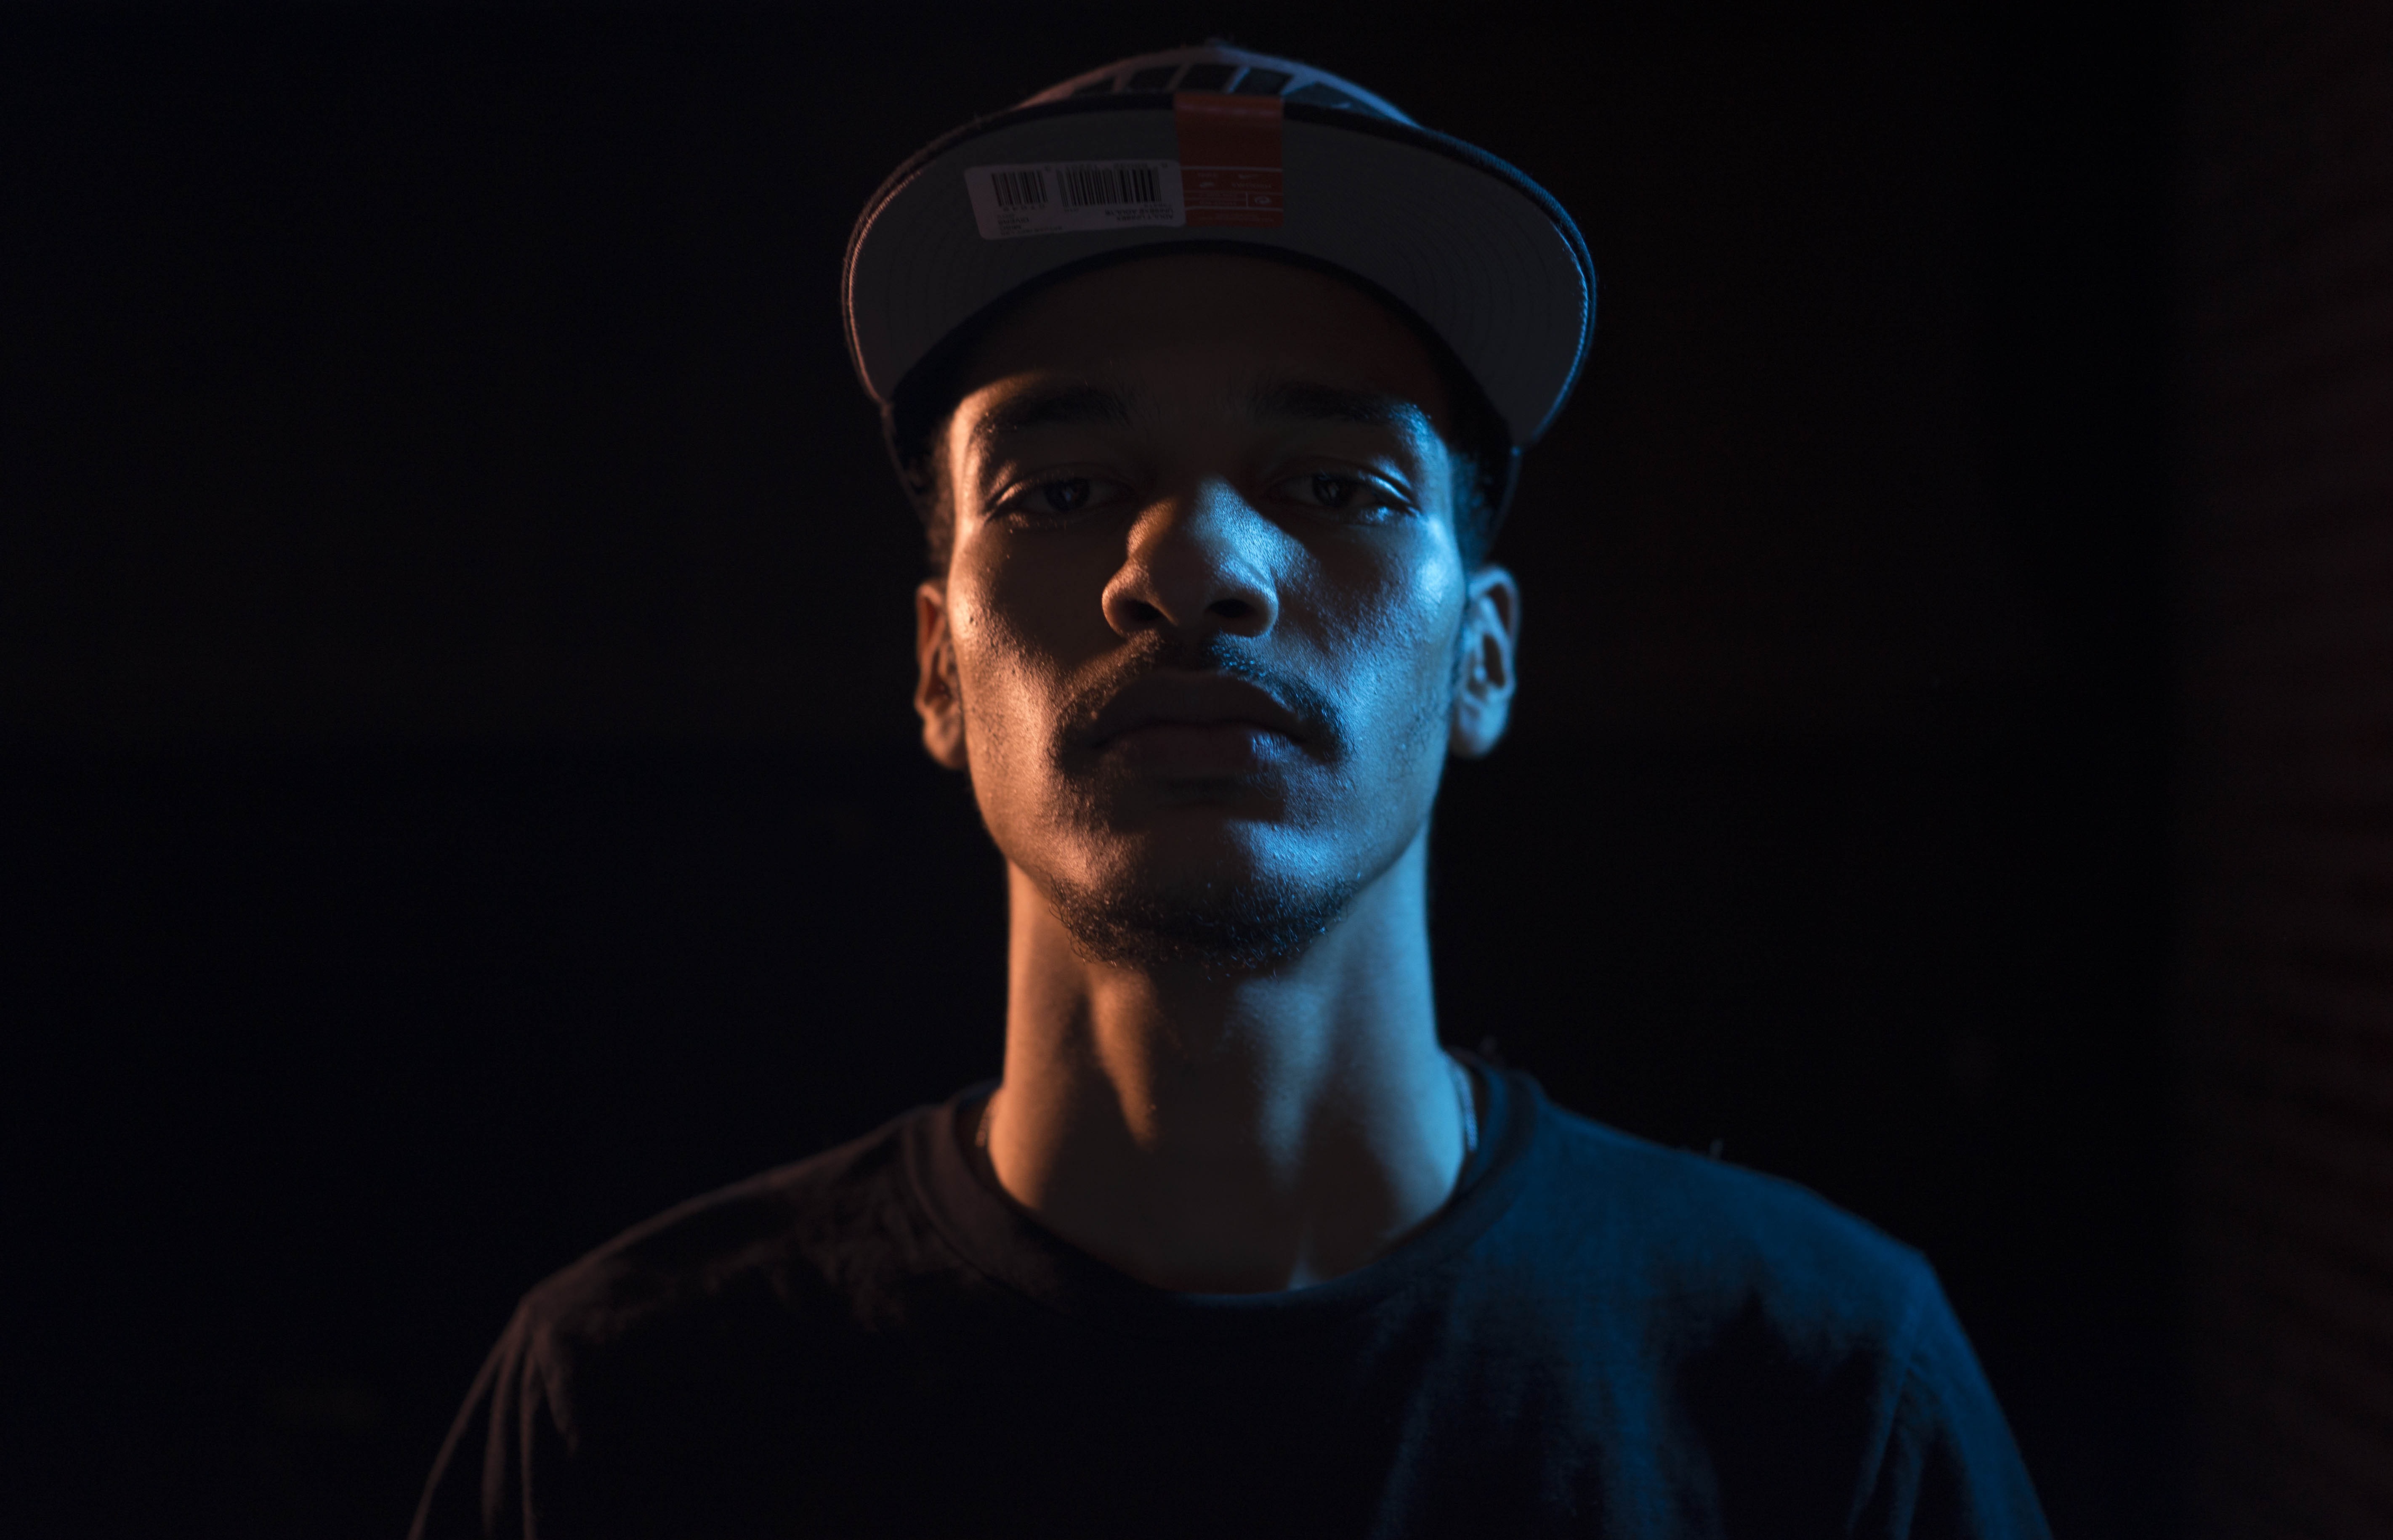
man, person, portrait, model, darkness, blue, black, stage